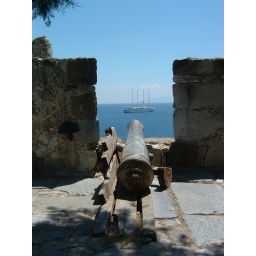
A picture from Bodrum castle in Turkey. I dont think the ships in much danger.